Aldergrove Flying Station

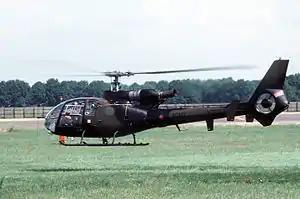
A British Army Air Corps Gazelle helicopter.

During the latter years of Operation BANNER, 5 Regiment Army Air Corps and 230 Squadron RAF came under the control of the Joint Helicopter Command (JHC) and formed the Joint Helicopter Force Northern Ireland (JHF(NI)). As the site was no longer a major RAF establishment it became Joint Helicopter Command Flying Station Aldergrove.